Senna Ušić Jogunica

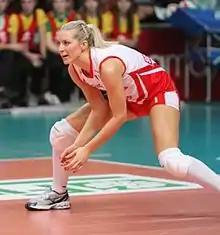

Senna Ušić Jogunica (born 14 May 1986) is a Croatian volleyball player. She is a member of the Croatia women's national volleyball team and played for Eczacıbaşı Istanbul in 2014.